Ras Muhammad National Park

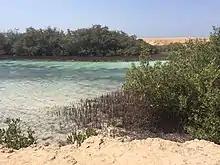
Mangrove forest in Ras Muhammad

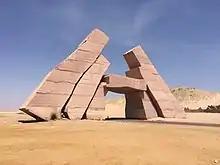
Gate of Allah designed and installed by Egyptian engineers in 1973

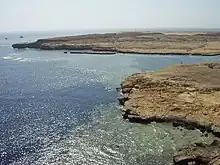
View of coral reef in Ras Muhammad (2004)

Ras Muhammad ( ', ; ') is a national park in Egypt at the southern extreme of the Sinai Peninsula, overlooking the Gulf of Suez on the west and the Gulf of Aqaba to the east. The park is becoming a center of eco-tourism in the region.